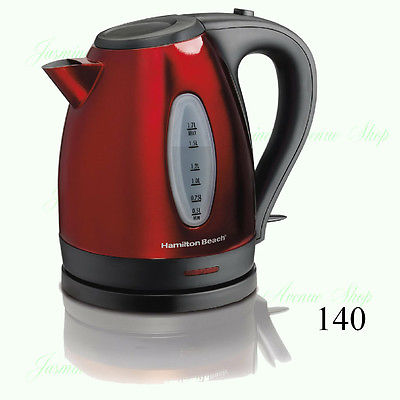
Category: kettle